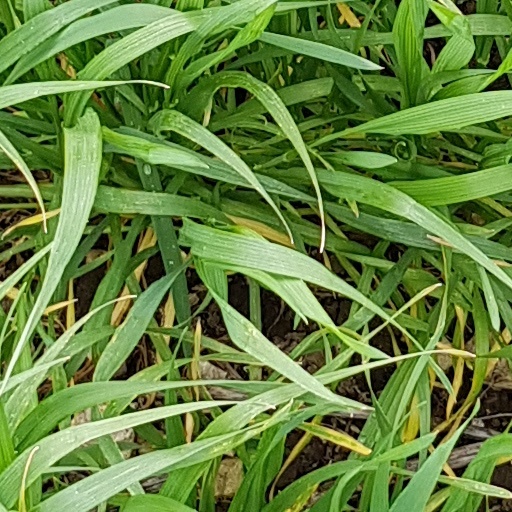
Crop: wheat